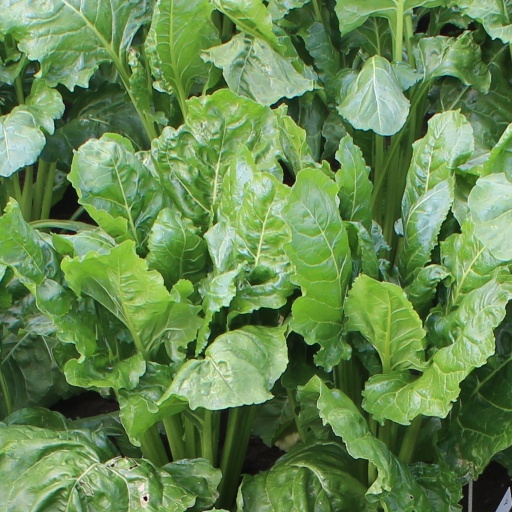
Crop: sugar beet